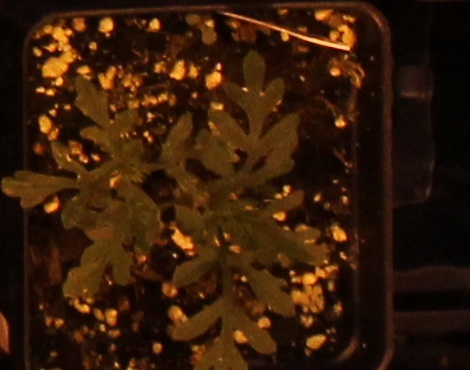
Label: Ragweed